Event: Nepal Earthquake
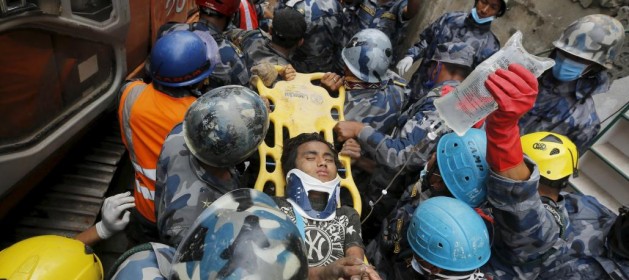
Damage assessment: no_damage